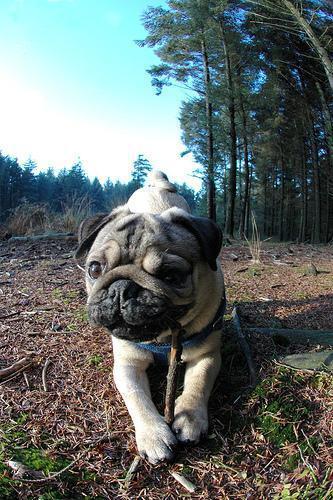
pug